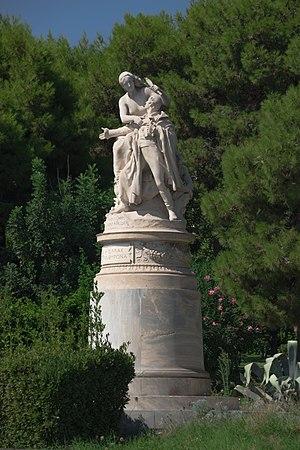
Monument à Lord Byron, Athènes, Grèce. Par Falguière.
Le philhellénisme signifie Amour de la Grèce. Il désigne plus particulièrement l'engagement de personnalités non grecques, le plus souvent libérales pour la cause de la Grèce contre l'Empire ottoman lors de la guerre d'indépendance grecque, soit au sein des comités philhellènes, soit par une implication armée directe en Grèce.